Maritime fur trade

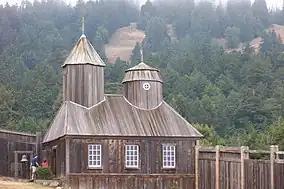
Reconstructed chapel at Fort Ross

The Russian entry to the Northwest Coast, beyond Prince William Sound, was slow because of a shortage of ships and sailors. Yakutat Bay was reached in 1794 and the settlement of Slavorossiya, originally intended to be the colonial capital, was built there in 1795. Reconnaissance of the coast as far as Haida Gwaii was carried out by James Shields, a British employee of the Golikov-Shelikhov Company. In 1795, Alexandr Baranov sailed into Sitka Sound, claiming it for Russia. Hunting parties arrived in the following years. By 1800, three-quarters of the Russian-American Company's sea otter skins came from the Sitka Sound area, amounting to several thousand per year. Sitka Sound was also where serious competition between the Russians, British, and Americans first arose.